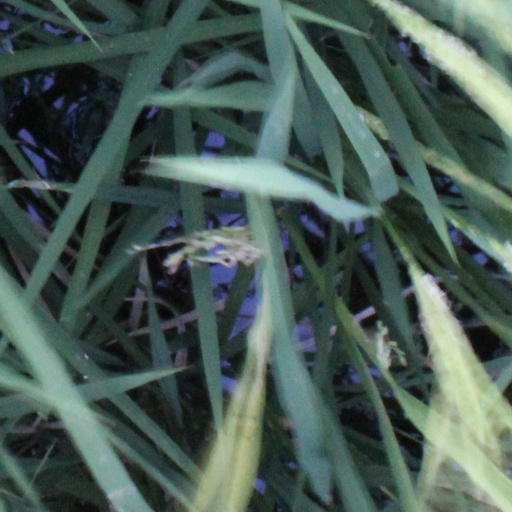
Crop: rice